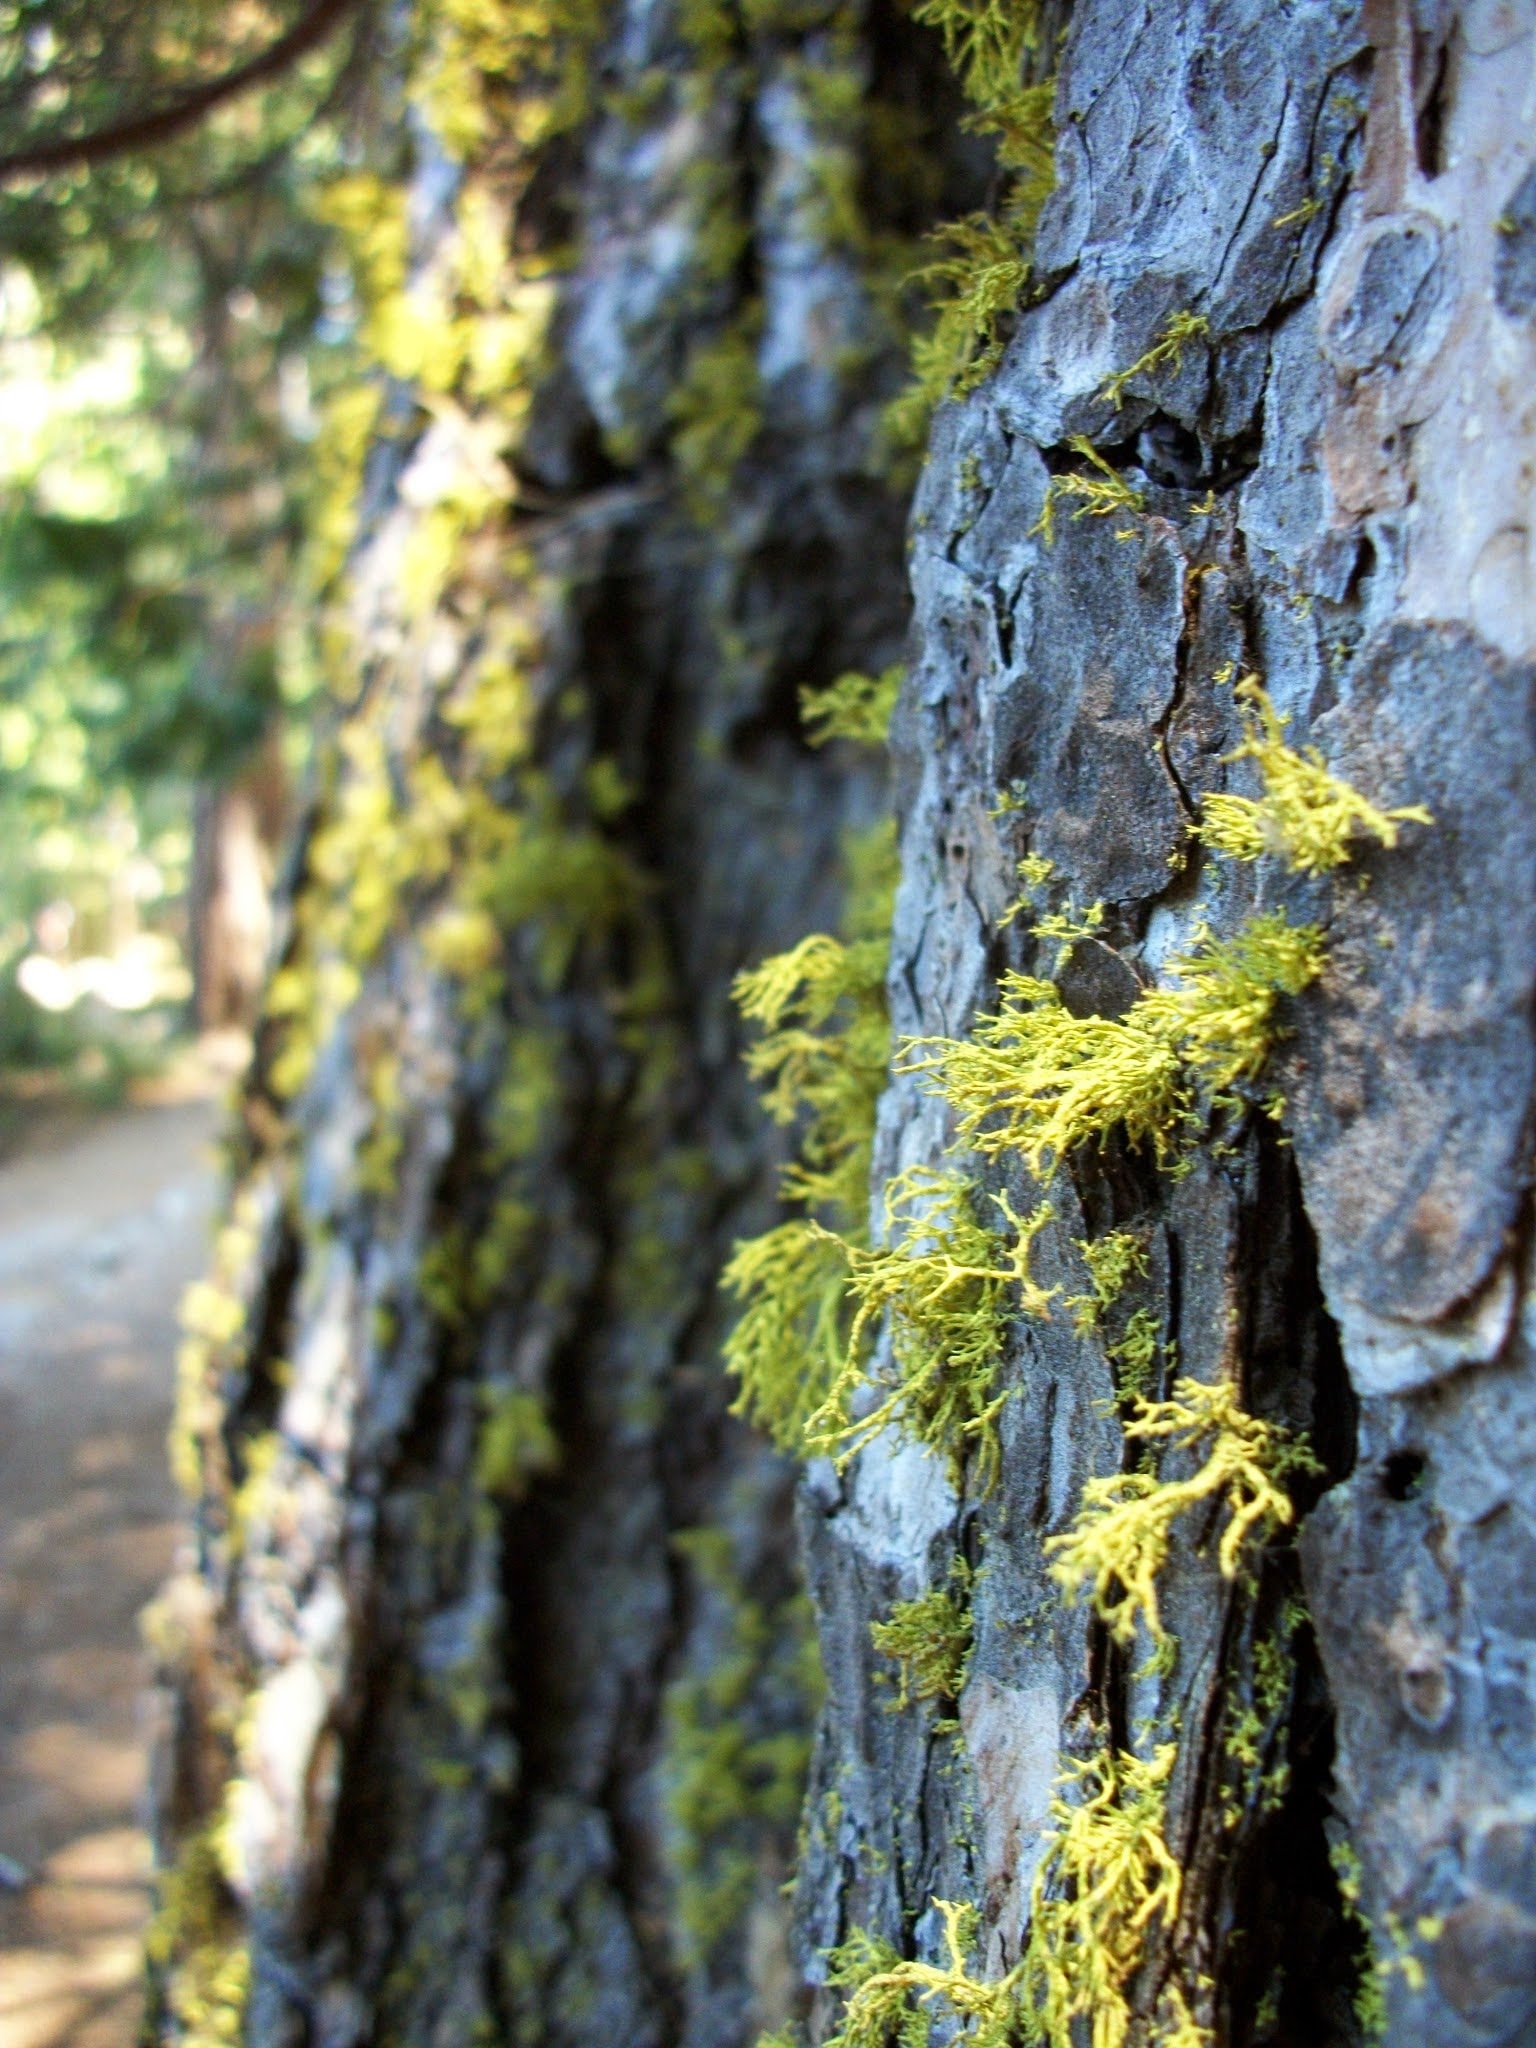
tree, nature, forest, branch, plant, sunlight, leaf, flower, trunk, moss, green, birch, autumn, flora, season, deciduous, woodland, habitat, flowering plant, natural environment, woody plant, land plant